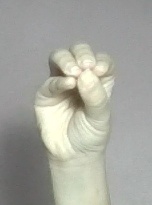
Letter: ha